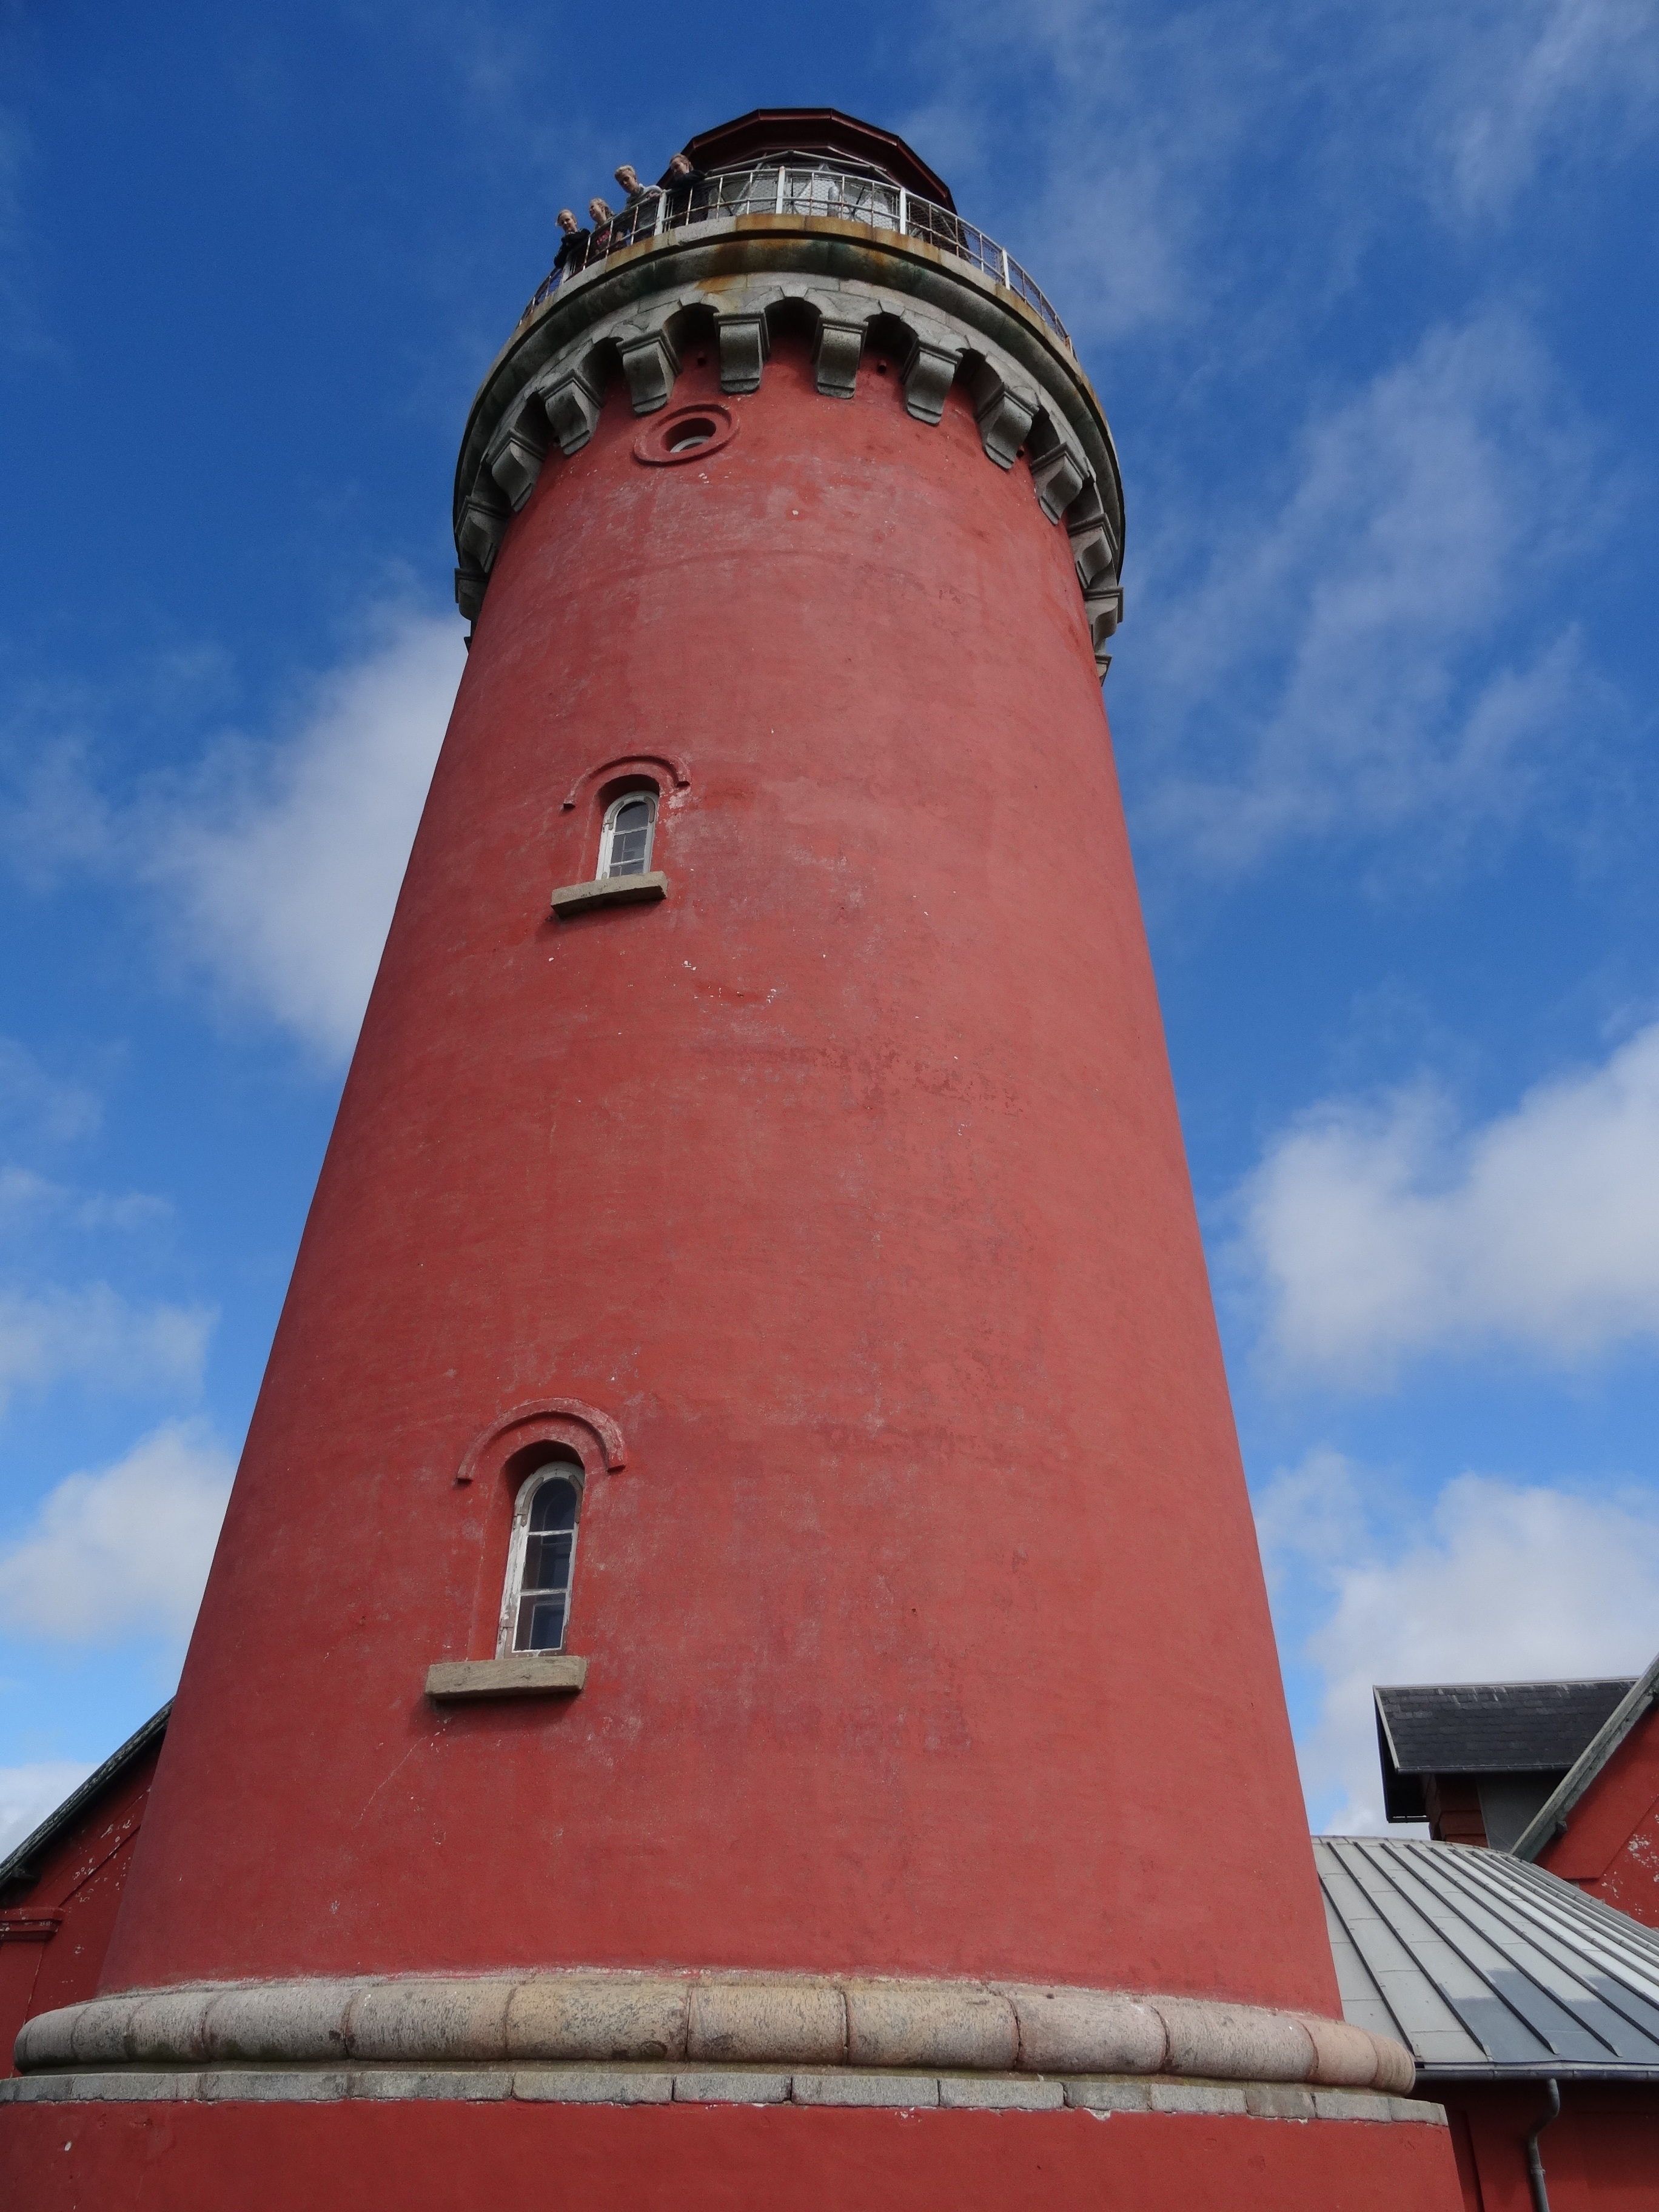
lighthouse, red, tower, denmark, lyngvik lighthouse, fyr